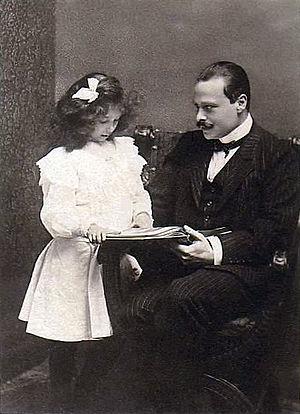
Élisabeth Marie Alice Victoria de Hesse-Darmstadt, princesse de Hesse et du Rhin était la fille unique que le grand-duc Ernest Louis de Hesse-Darmsdadt eut de son premier mariage avec la princesse Victoria Mélita de Saxe-Cobourg-Gotha. Elle a été nommée d'après son arrière-grand-mère paternelle, née princesse Élisabeth de Prusse. Sa tante paternelle, la princesse Élisabeth de Hesse-Darmstadt avait également le même prénom et était également surnommée Ella. Sa mort prématurée aurait été causée par un plat empoisonné destiné à son oncle, le tsar Nicolas II de Russie. Mais cette thèse a été réfutée par le médecin de la cour qui dit qu'elle serait morte de la typhoïde, probablement causée lorsqu'elle a bu un verre d'eau à une source contaminée.
Ernest-Louis de Hesse-Darmstadt, né le 25 novembre 1868 à Darmstadt et mort le 9 octobre 1937 au château de Wolfsgarten, est le dernier grand-duc de Hesse. Il était également général d'infanterie dans l'armée allemande et un mécène avisé.